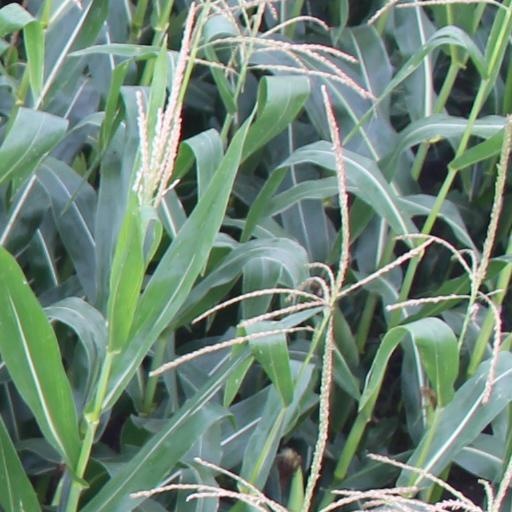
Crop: maize; corn